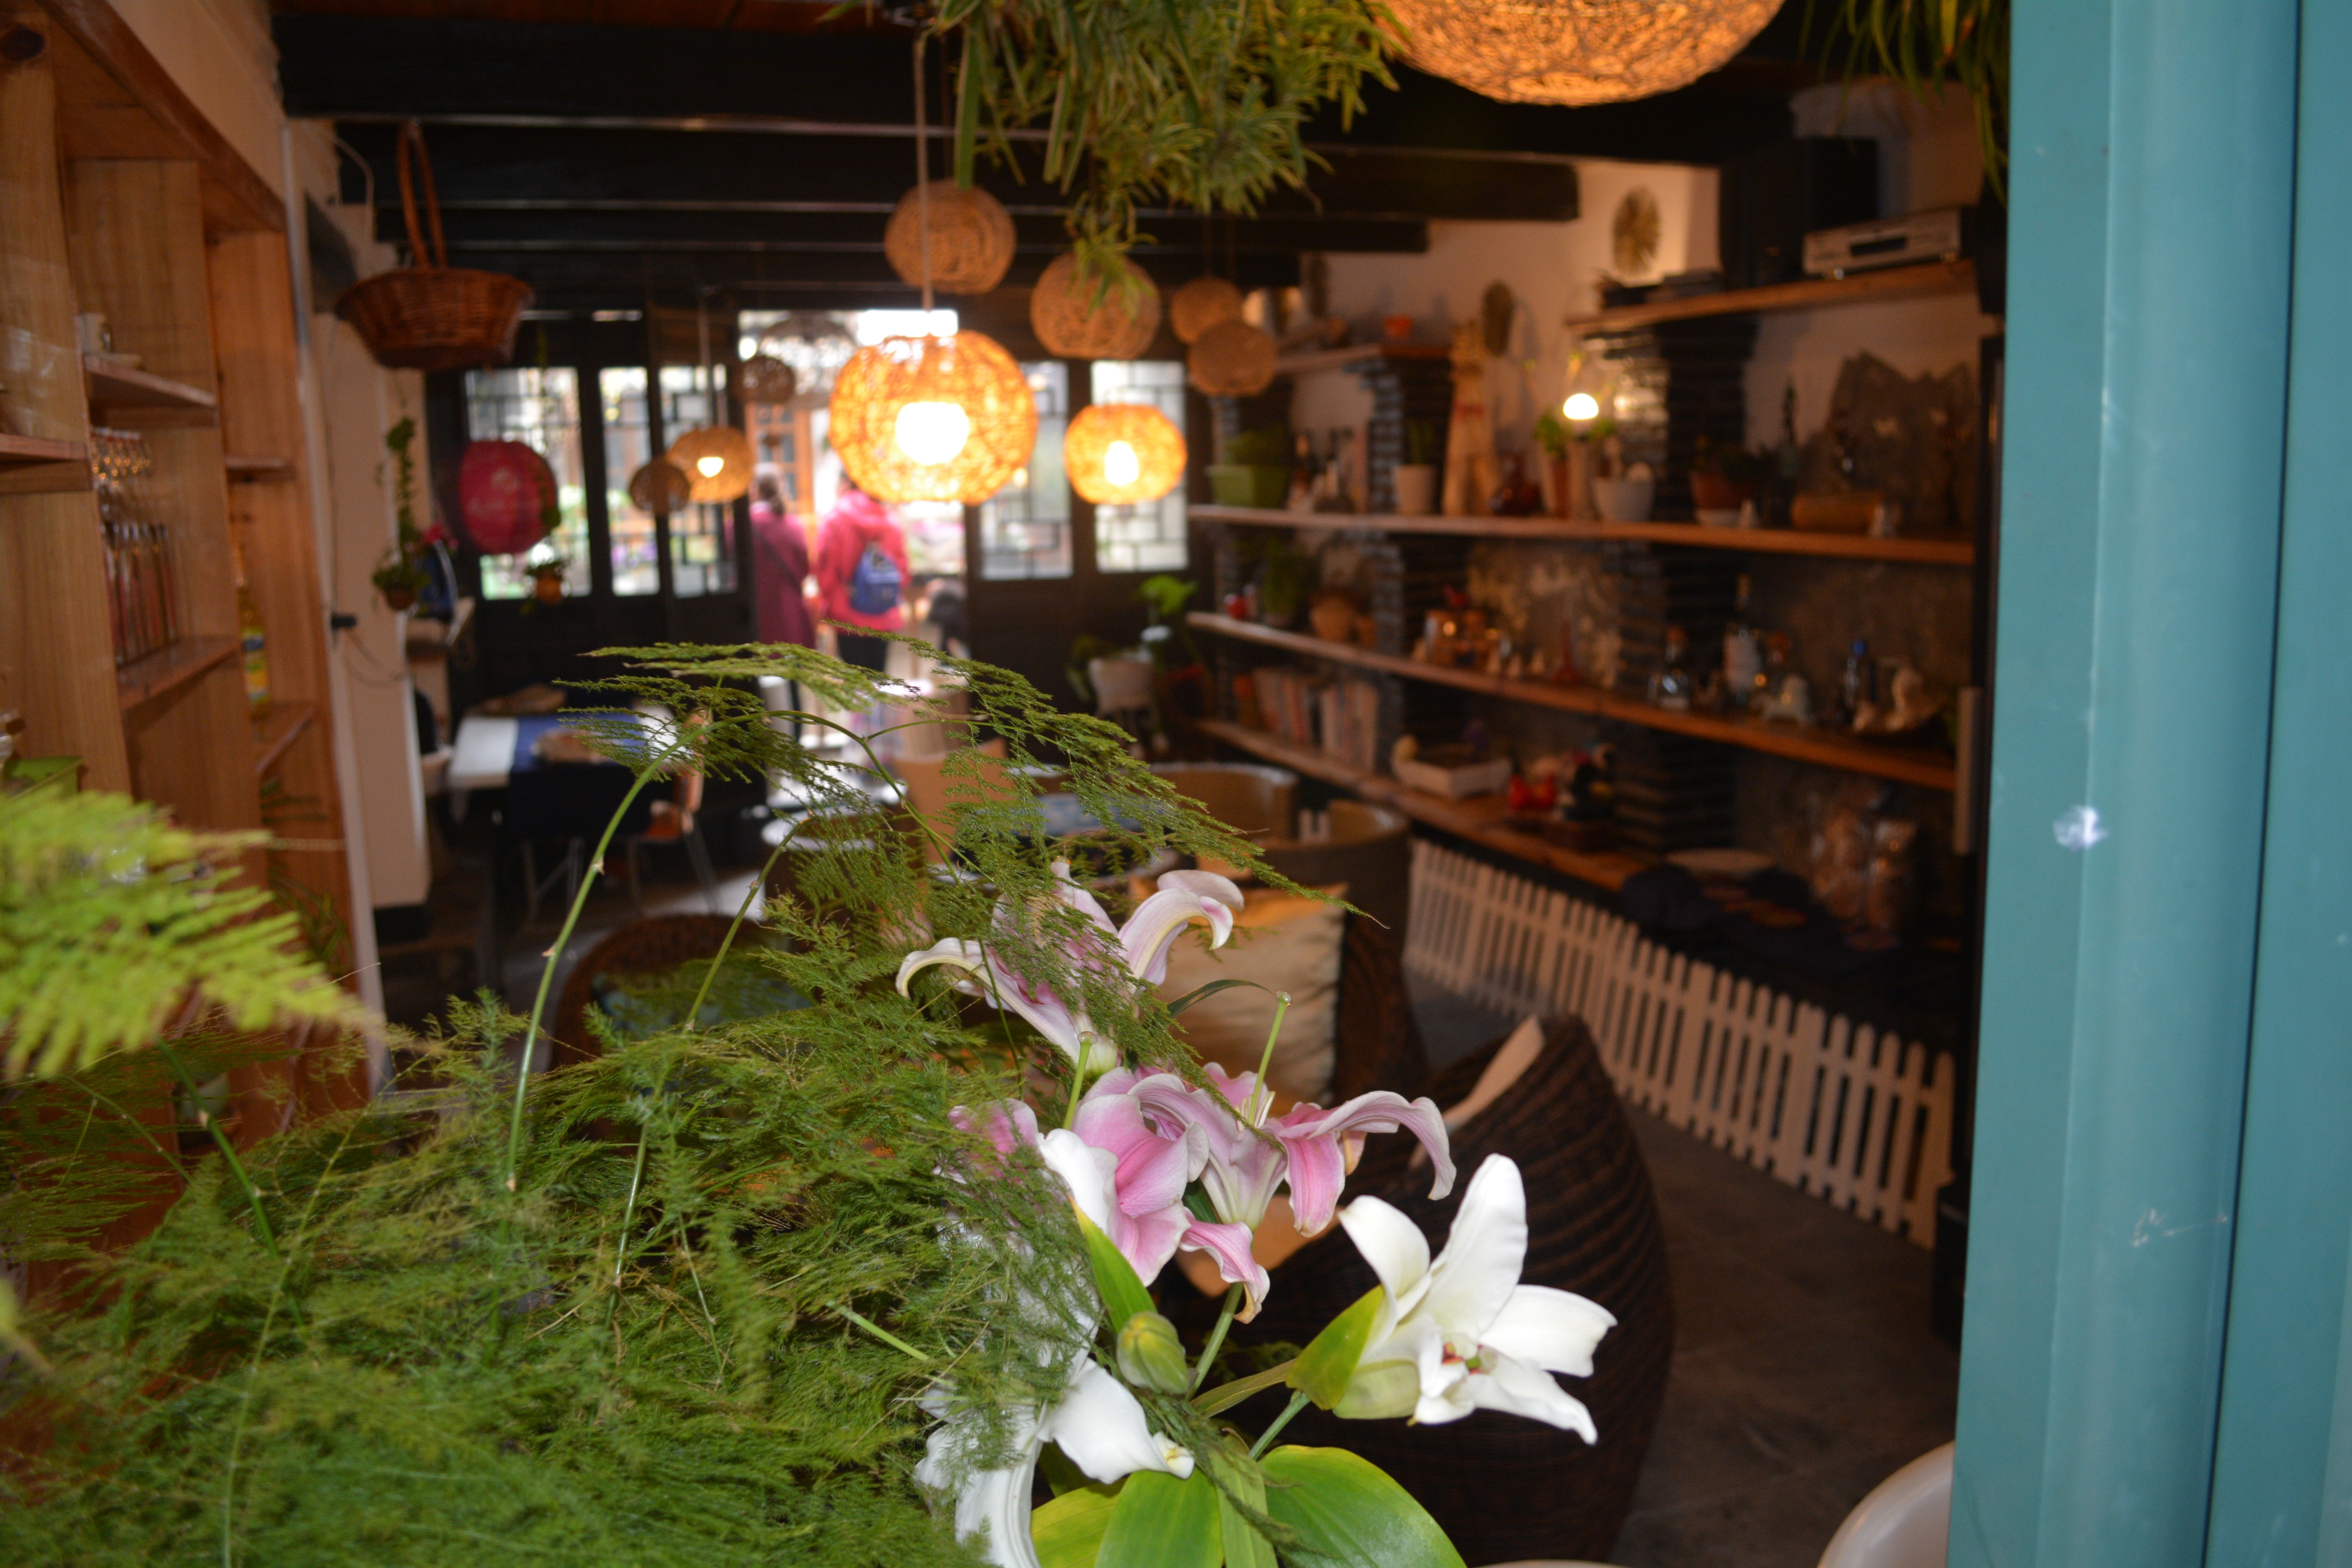
flower, restaurant, meal, floristry, retail, floral design, flower arranging